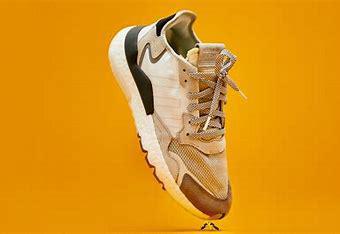
Brand: adidas
Model: Nite Jogger Athletic